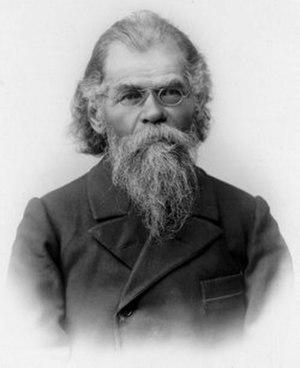
Grigori Nikolaïevitch Potanine dans l'oblast d'Omsk, mort le 30 juin 1920 à Tomsk, est un ethnographe et botaniste russe. C'est un pionnier de l'exploration de l'Asie centrale de l'époque victorienne et il est le premier à avoir catalogué plusieurs plantes indigènes à cette région. En Russie, Potanine est un auteur et militant politique impliqué dans la cause du séparatisme sibérien.